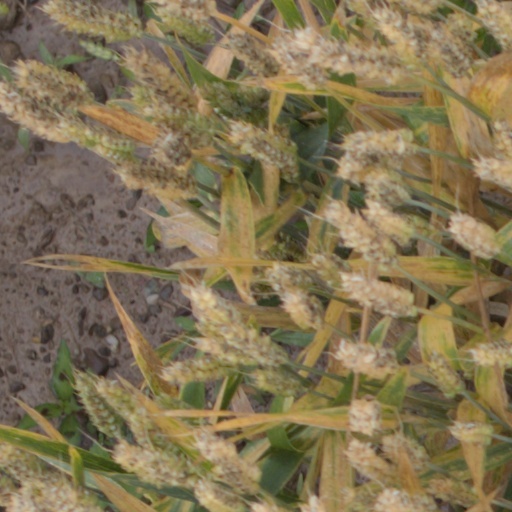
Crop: wheat